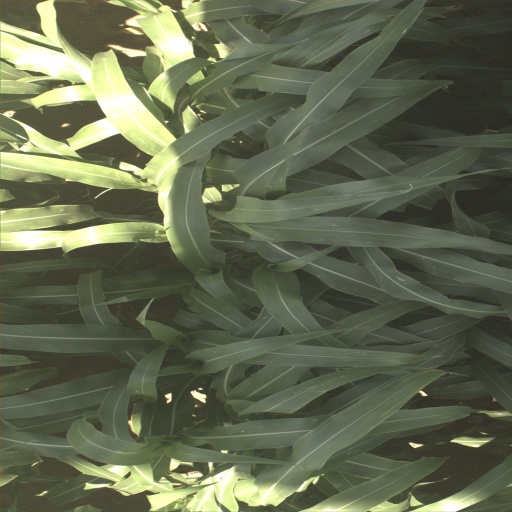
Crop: sorghum